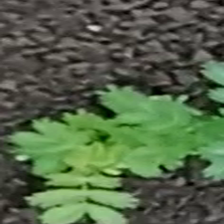
Weed species: Dwarf_cassia_(Chamaecrista pumila)